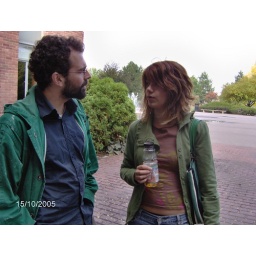
in front of library tower